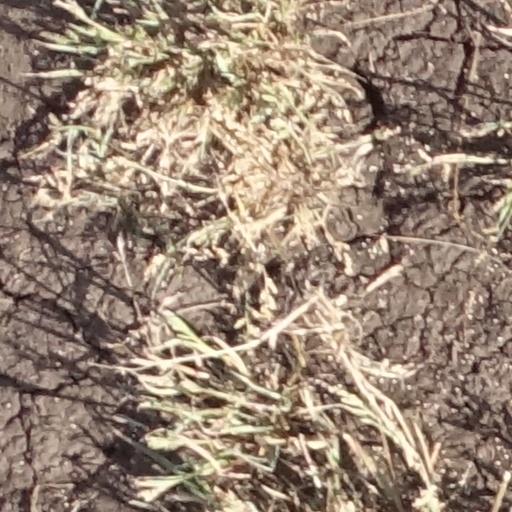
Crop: sorghum